List of Chinese empresses and queens

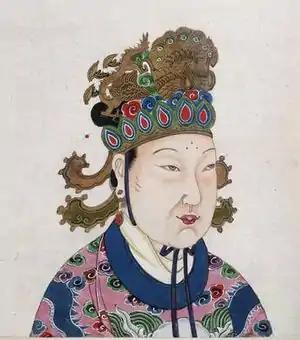
Wu Zetian, an empress consort who became an imperial ruler during the Tang dynasty and during the emperor Gaozong. After the death of her husband, she became the sole ruler of China for more than two decades.

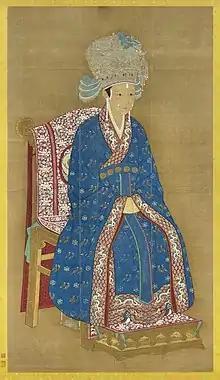
Empress Zheng of the Song dynasty

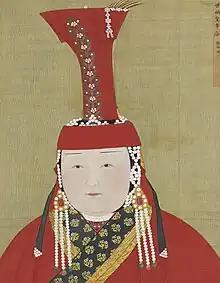
Empress Chabi, consort to Kublai Khan

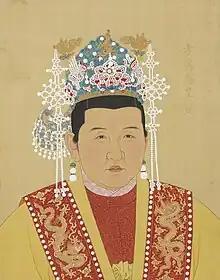
Empress Xiaocigao, Ming dynasty

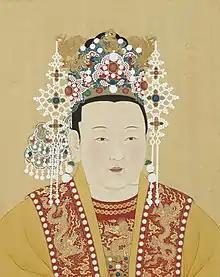
Empress Xu, Ming dynasty

The title of Empress dowager ("húangtàihòu") was automatically given to a former Empress consort and widow of an Emperor. The title, Empress dowager, could be granted a widow of an Emperor even when she had not been the Empress consort during the reign of her spouse. Therefore, a separate list is given of the Empresses dowager, which, in some cases, equals the list of Empresses consort, and in other cases, not.